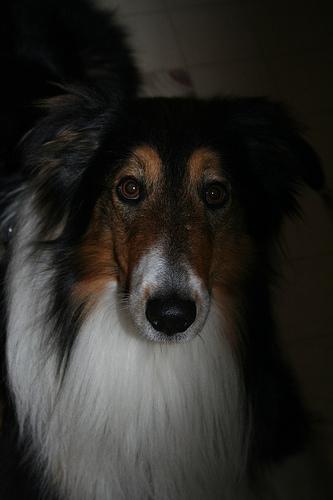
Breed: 227-n000094-collie